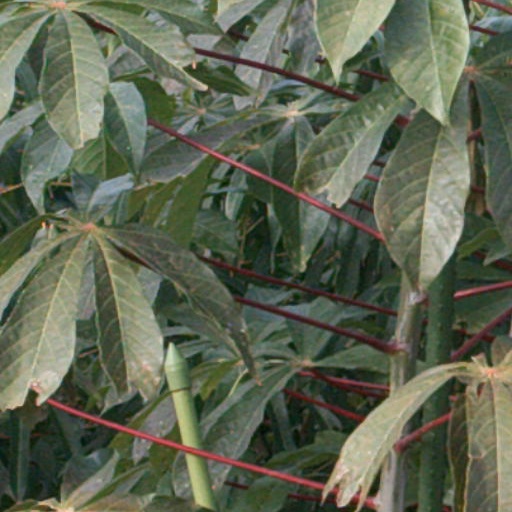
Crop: cassava